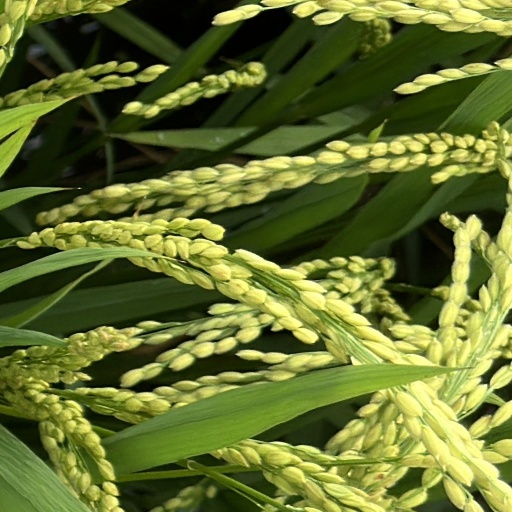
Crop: rice